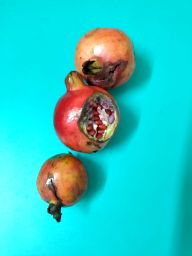
Fruit: Pomegranate
Quality: Bad